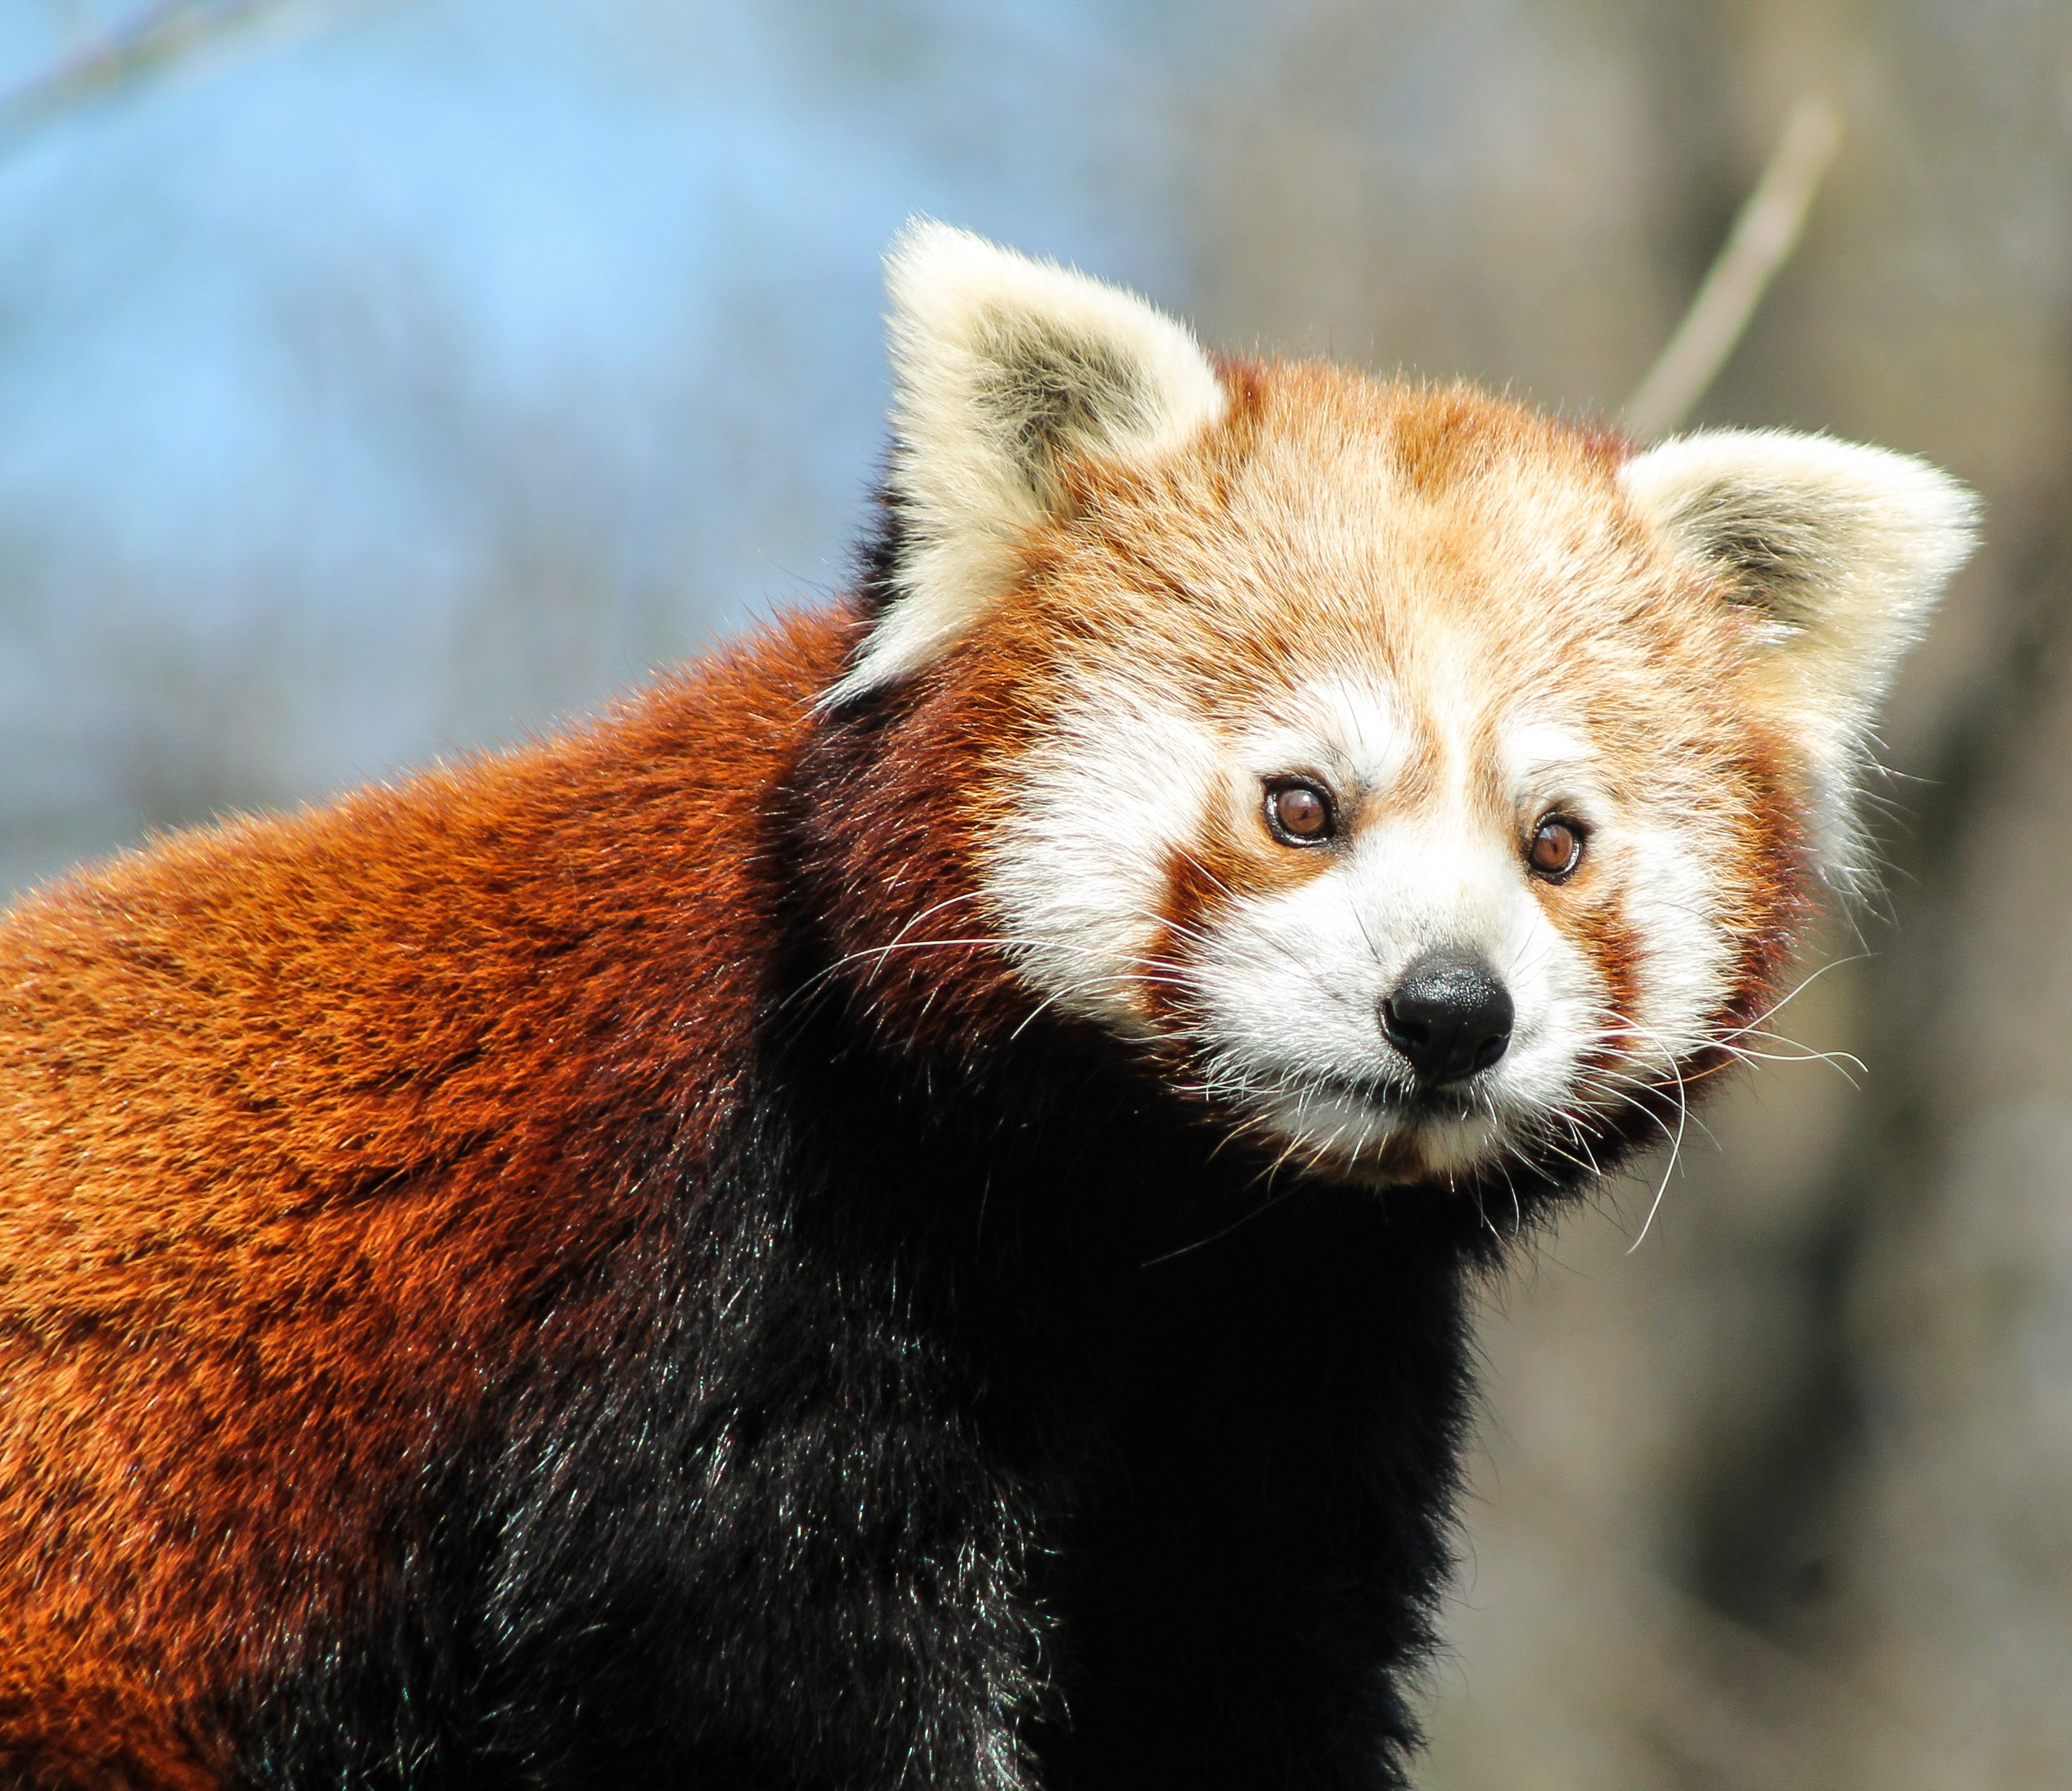
nature, hair, animal, wildlife, zoo, red, mammal, fauna, red panda, panda, whiskers, animals, vertebrate, carnivoran, panda types, ursine